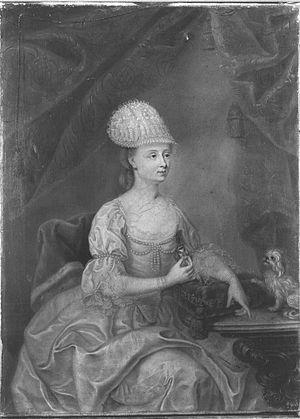
La comtesse palatine Marie Anne de Deux-Ponts-Birkenfeld-Bischweiler était la comtesse Palatine de Birkenfeld-Gelnhausen et duchesse en Bavière, par son mariage avec Guillaume en Bavière. Marie Anne était une arrière-grand-mère de l'Impératrice Élisabeth d'Autriche par son fils Pie-Auguste en Bavière